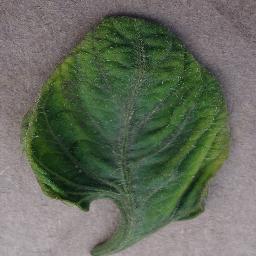
Label: Tomato___Tomato_Yellow_Leaf_Curl_Virus